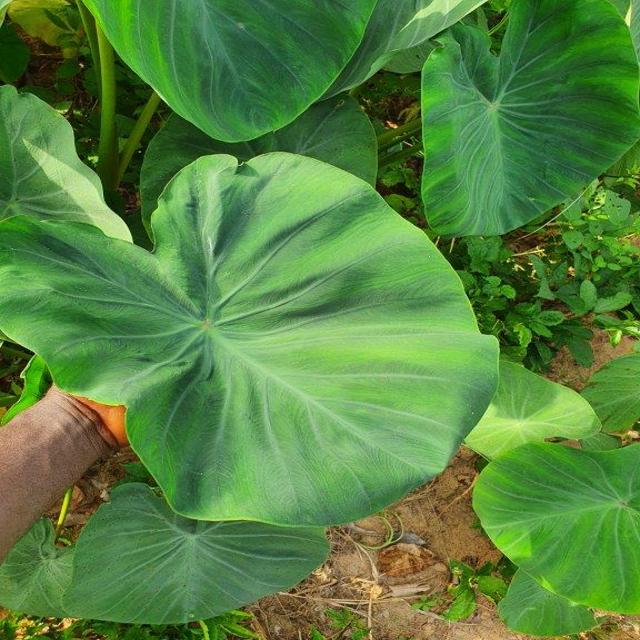
Label: Healthy